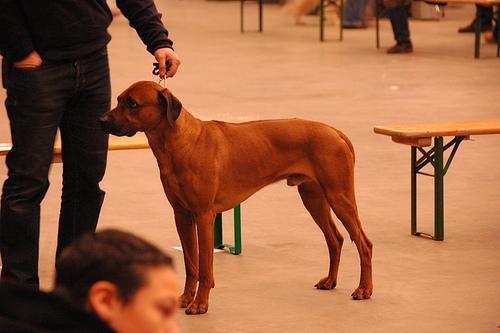
Rhodesian_ridgeback